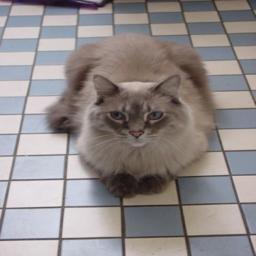
Animal: cats